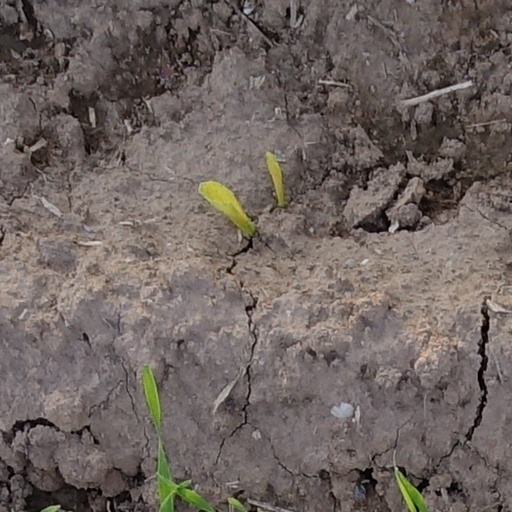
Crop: wheat